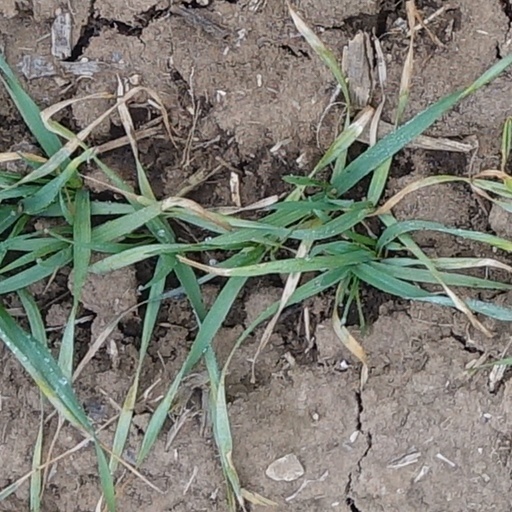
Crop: wheat